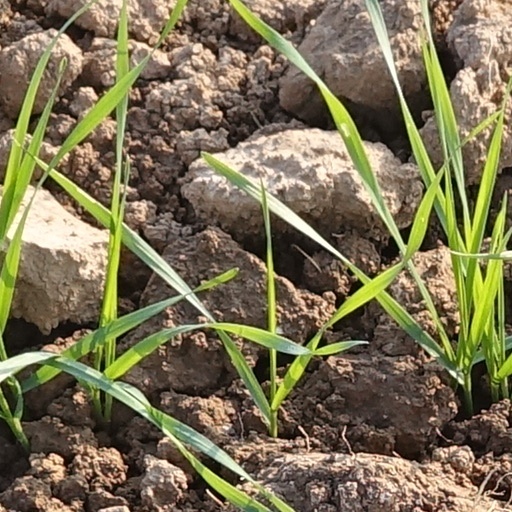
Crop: wheat